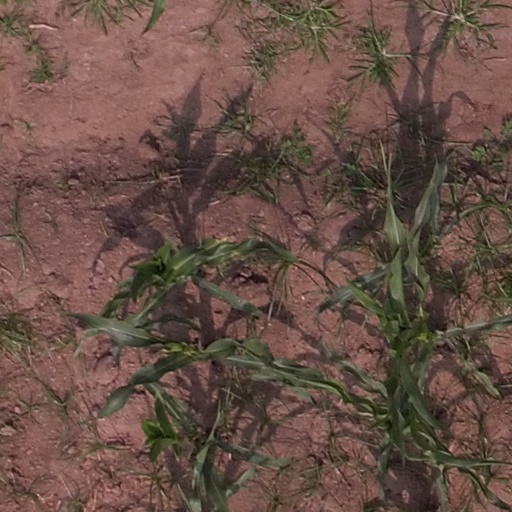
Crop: maize; corn